Diablo (series)

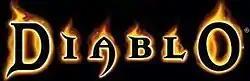
Original logo

Diablo is an action role-playing dungeon crawler video game series originally developed by Blizzard North and continued by Blizzard Entertainment after the original North studio shut down in 2005. The franchise is made up of the four main games: "Diablo", "Diablo II", "Diablo III", and "Diablo IV". Expansions include the third-party published "", which follows the first game; "", published by Blizzard and released after the second game; "", which follows the third game; and "", which follows the fourth game. Additional content is provided through story elements explored in other types of media forms.